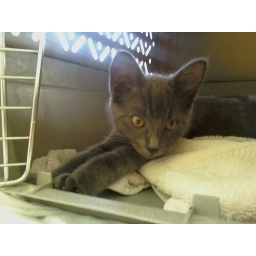
The kitten (who has since been named Lil' Bit) in the cat carrier.